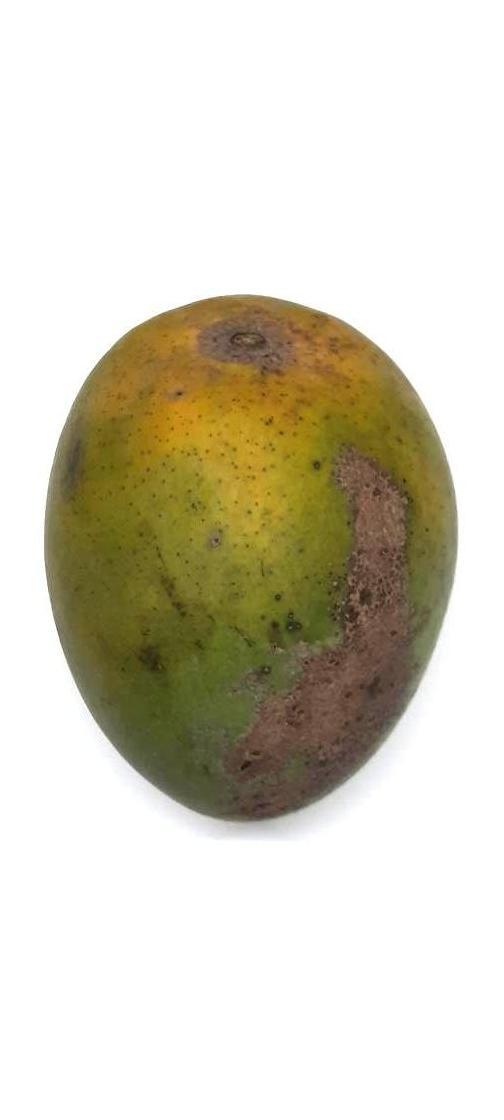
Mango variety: Himsagor